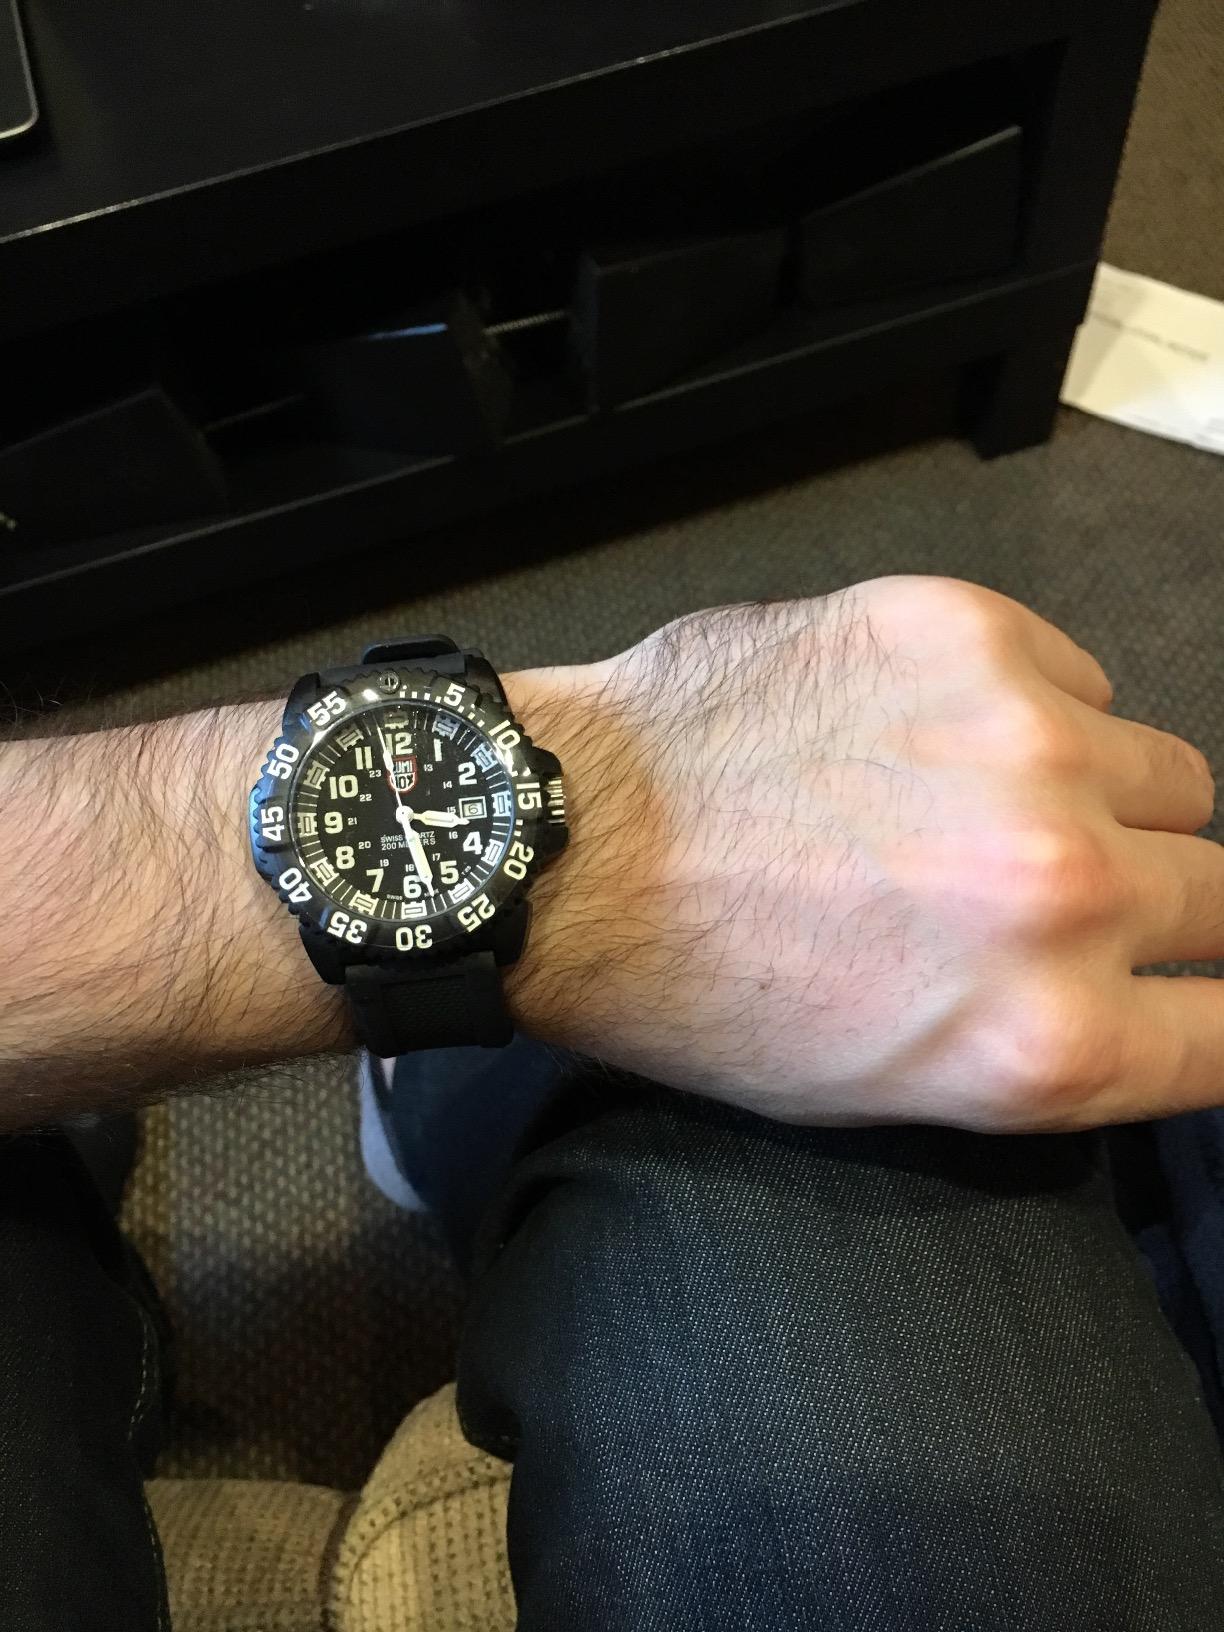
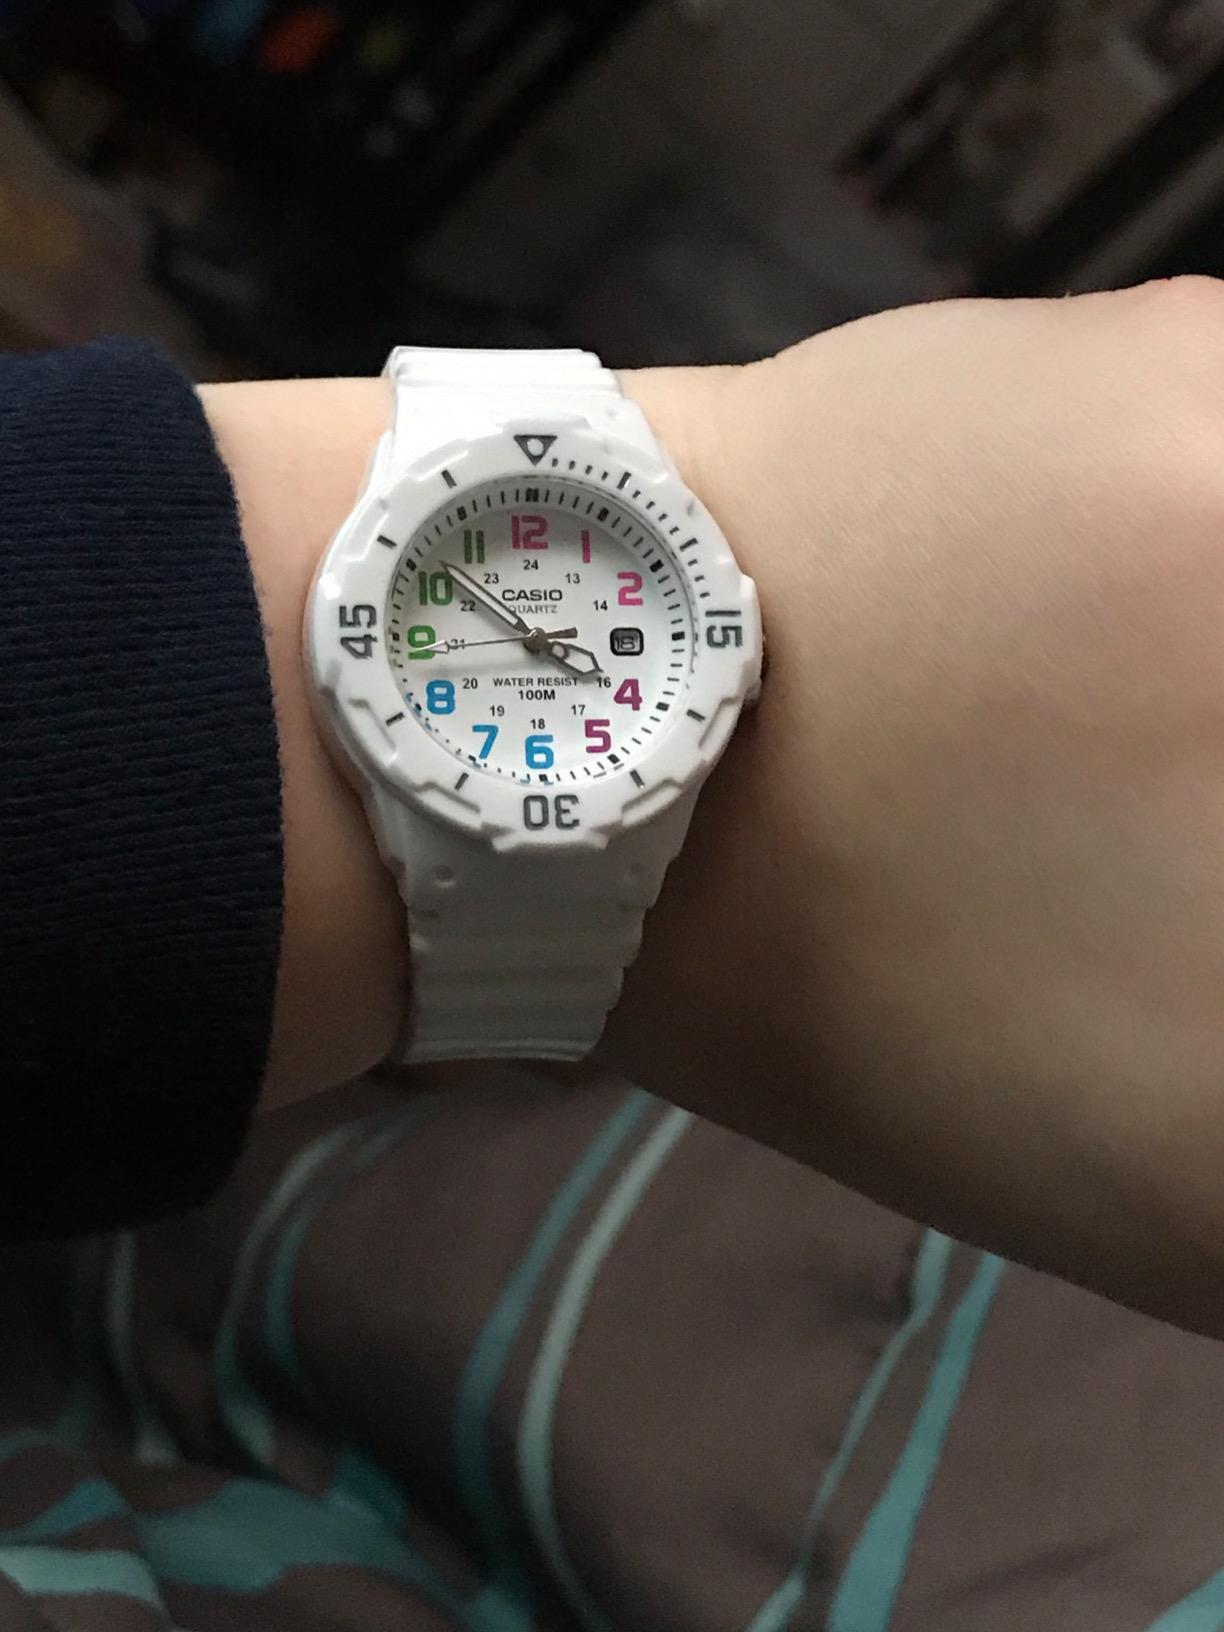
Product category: accessories_watch
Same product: no